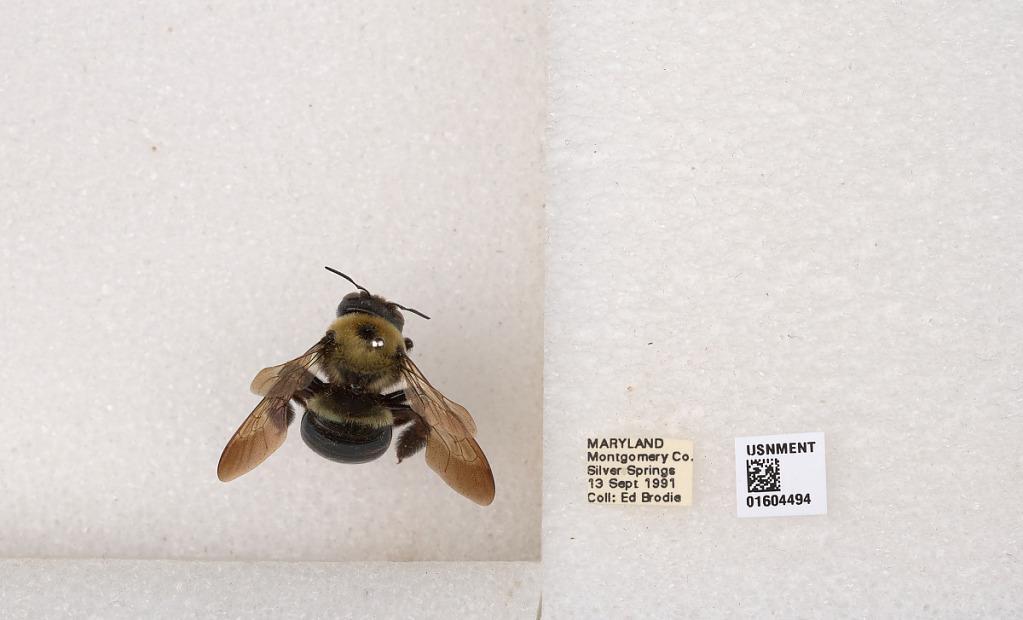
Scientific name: Xylocopa (Xylocopoides) virginica virginica (Linnaeus)
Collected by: E. Brodie
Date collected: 1991-9-13
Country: United States
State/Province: Maryland
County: Montgomery
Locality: Silver Spring
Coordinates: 38.9907, -77.0261